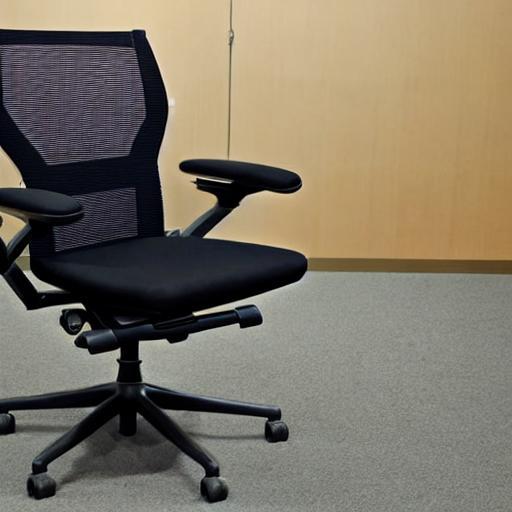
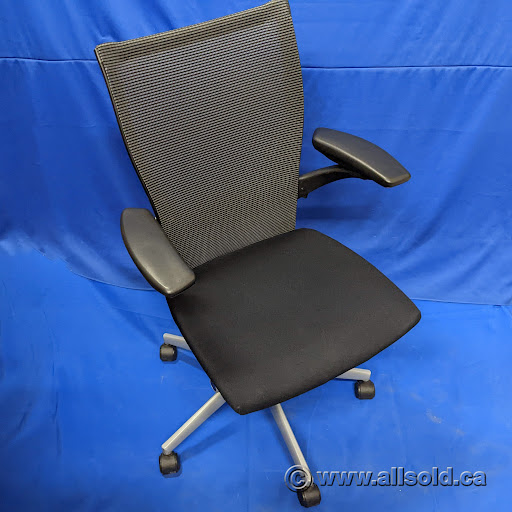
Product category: items_chair
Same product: no